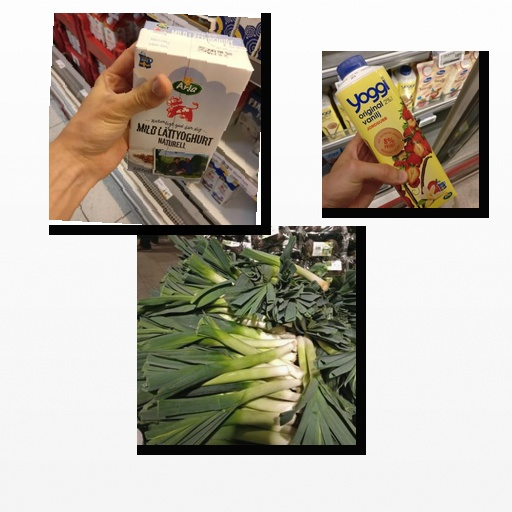
Food items: strawberry_yoghurt, yoghurt, leek